2023 Union Square riot

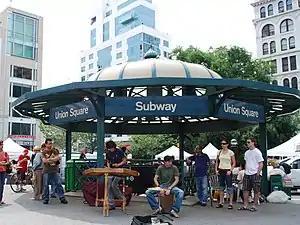
14th Street–Union Square station entrance

By 3 p.m. on August 4, 2023, a large crowd—including many people who were drawn to the event—had gathered in Union Square. The New York City Police Department (NYPD) became aware of the gathering as dozens of people began converging. The NYPD had mobilized officers to the area. The crowd took down barriers and conflict broke out between police and members of the crowd. Some people climbed on a gazebo, vehicles, and a statue of George Washington, while some threw bottles at police officers and other objects at car windows. Social media posts of the riot surfaced at the same time. According to the NYPD, individuals walked around with shovels and axes taken from a nearby construction site, while others lit fireworks. A CBS New York helicopter captured a man discharging a fire extinguisher on a crowd of people.